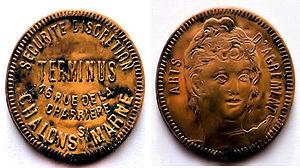
Jeton «
Un lupanar, maison close, ou bordel, est un établissement offrant le service de prostituées.